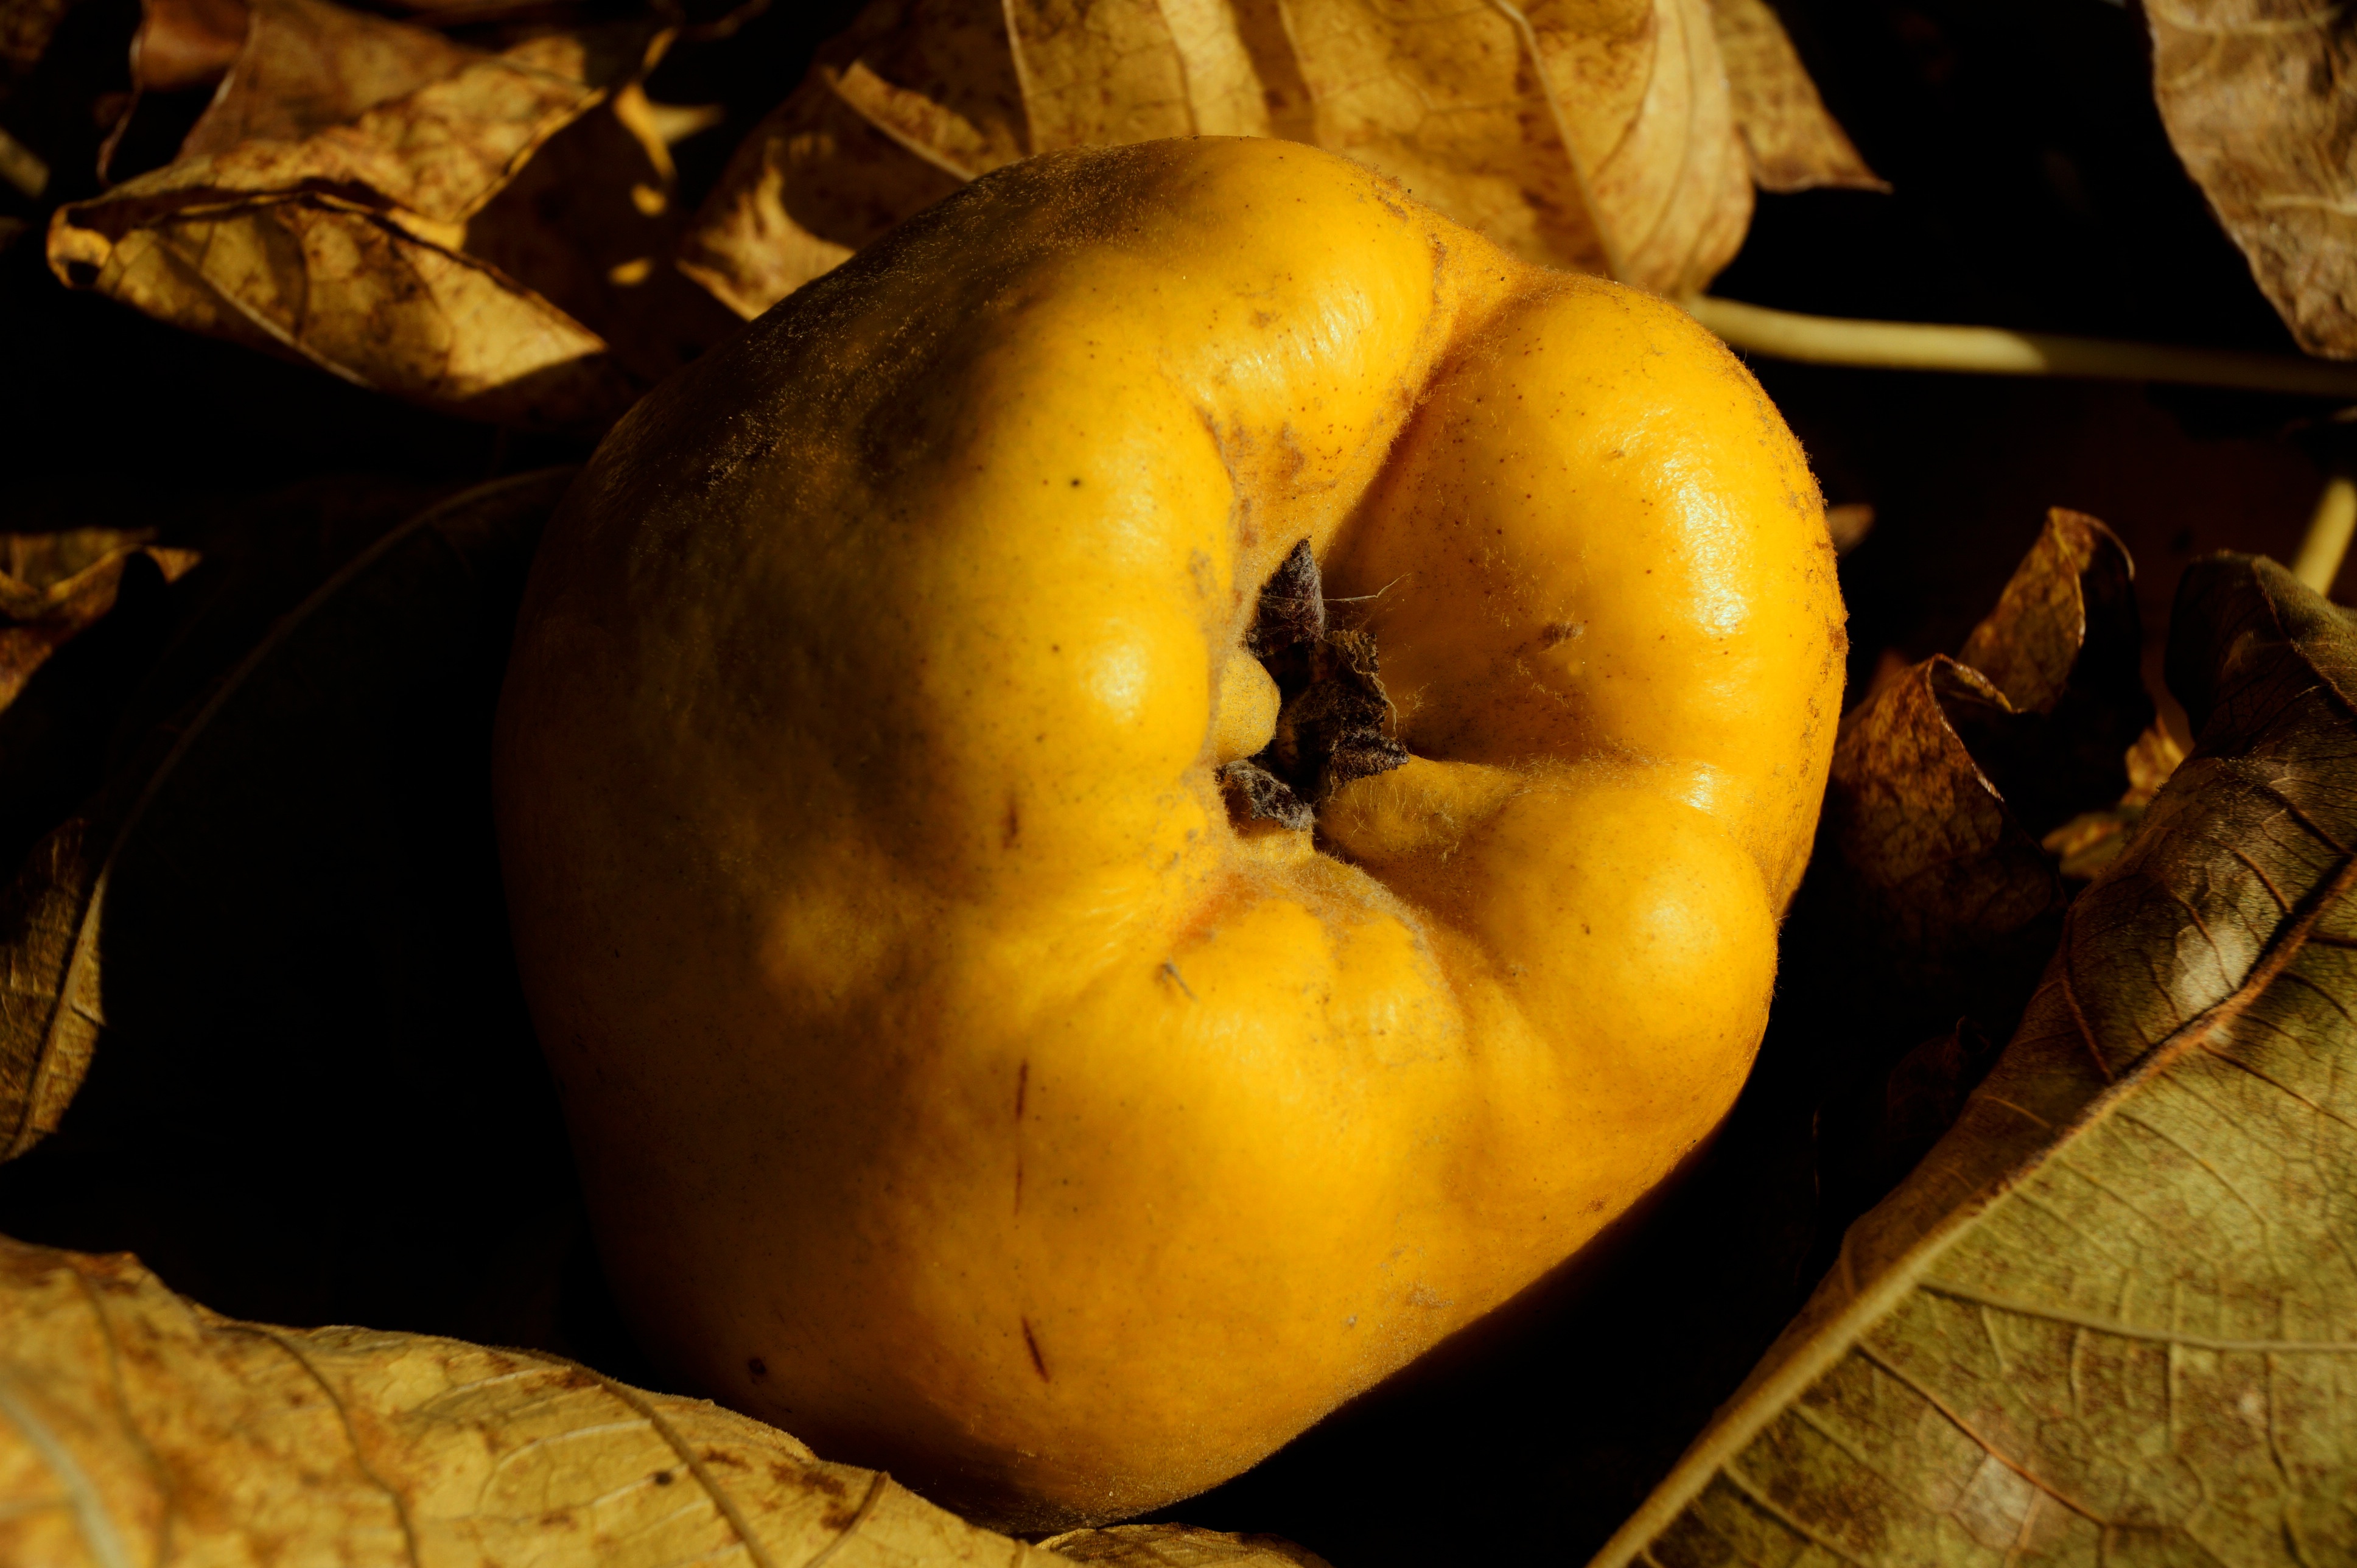
apple, nature, plant, fruit, food, produce, vegetable, crop, autumn, yellow, gourd, close up, cucurbita, macro photography, quince, flowering plant, land plant